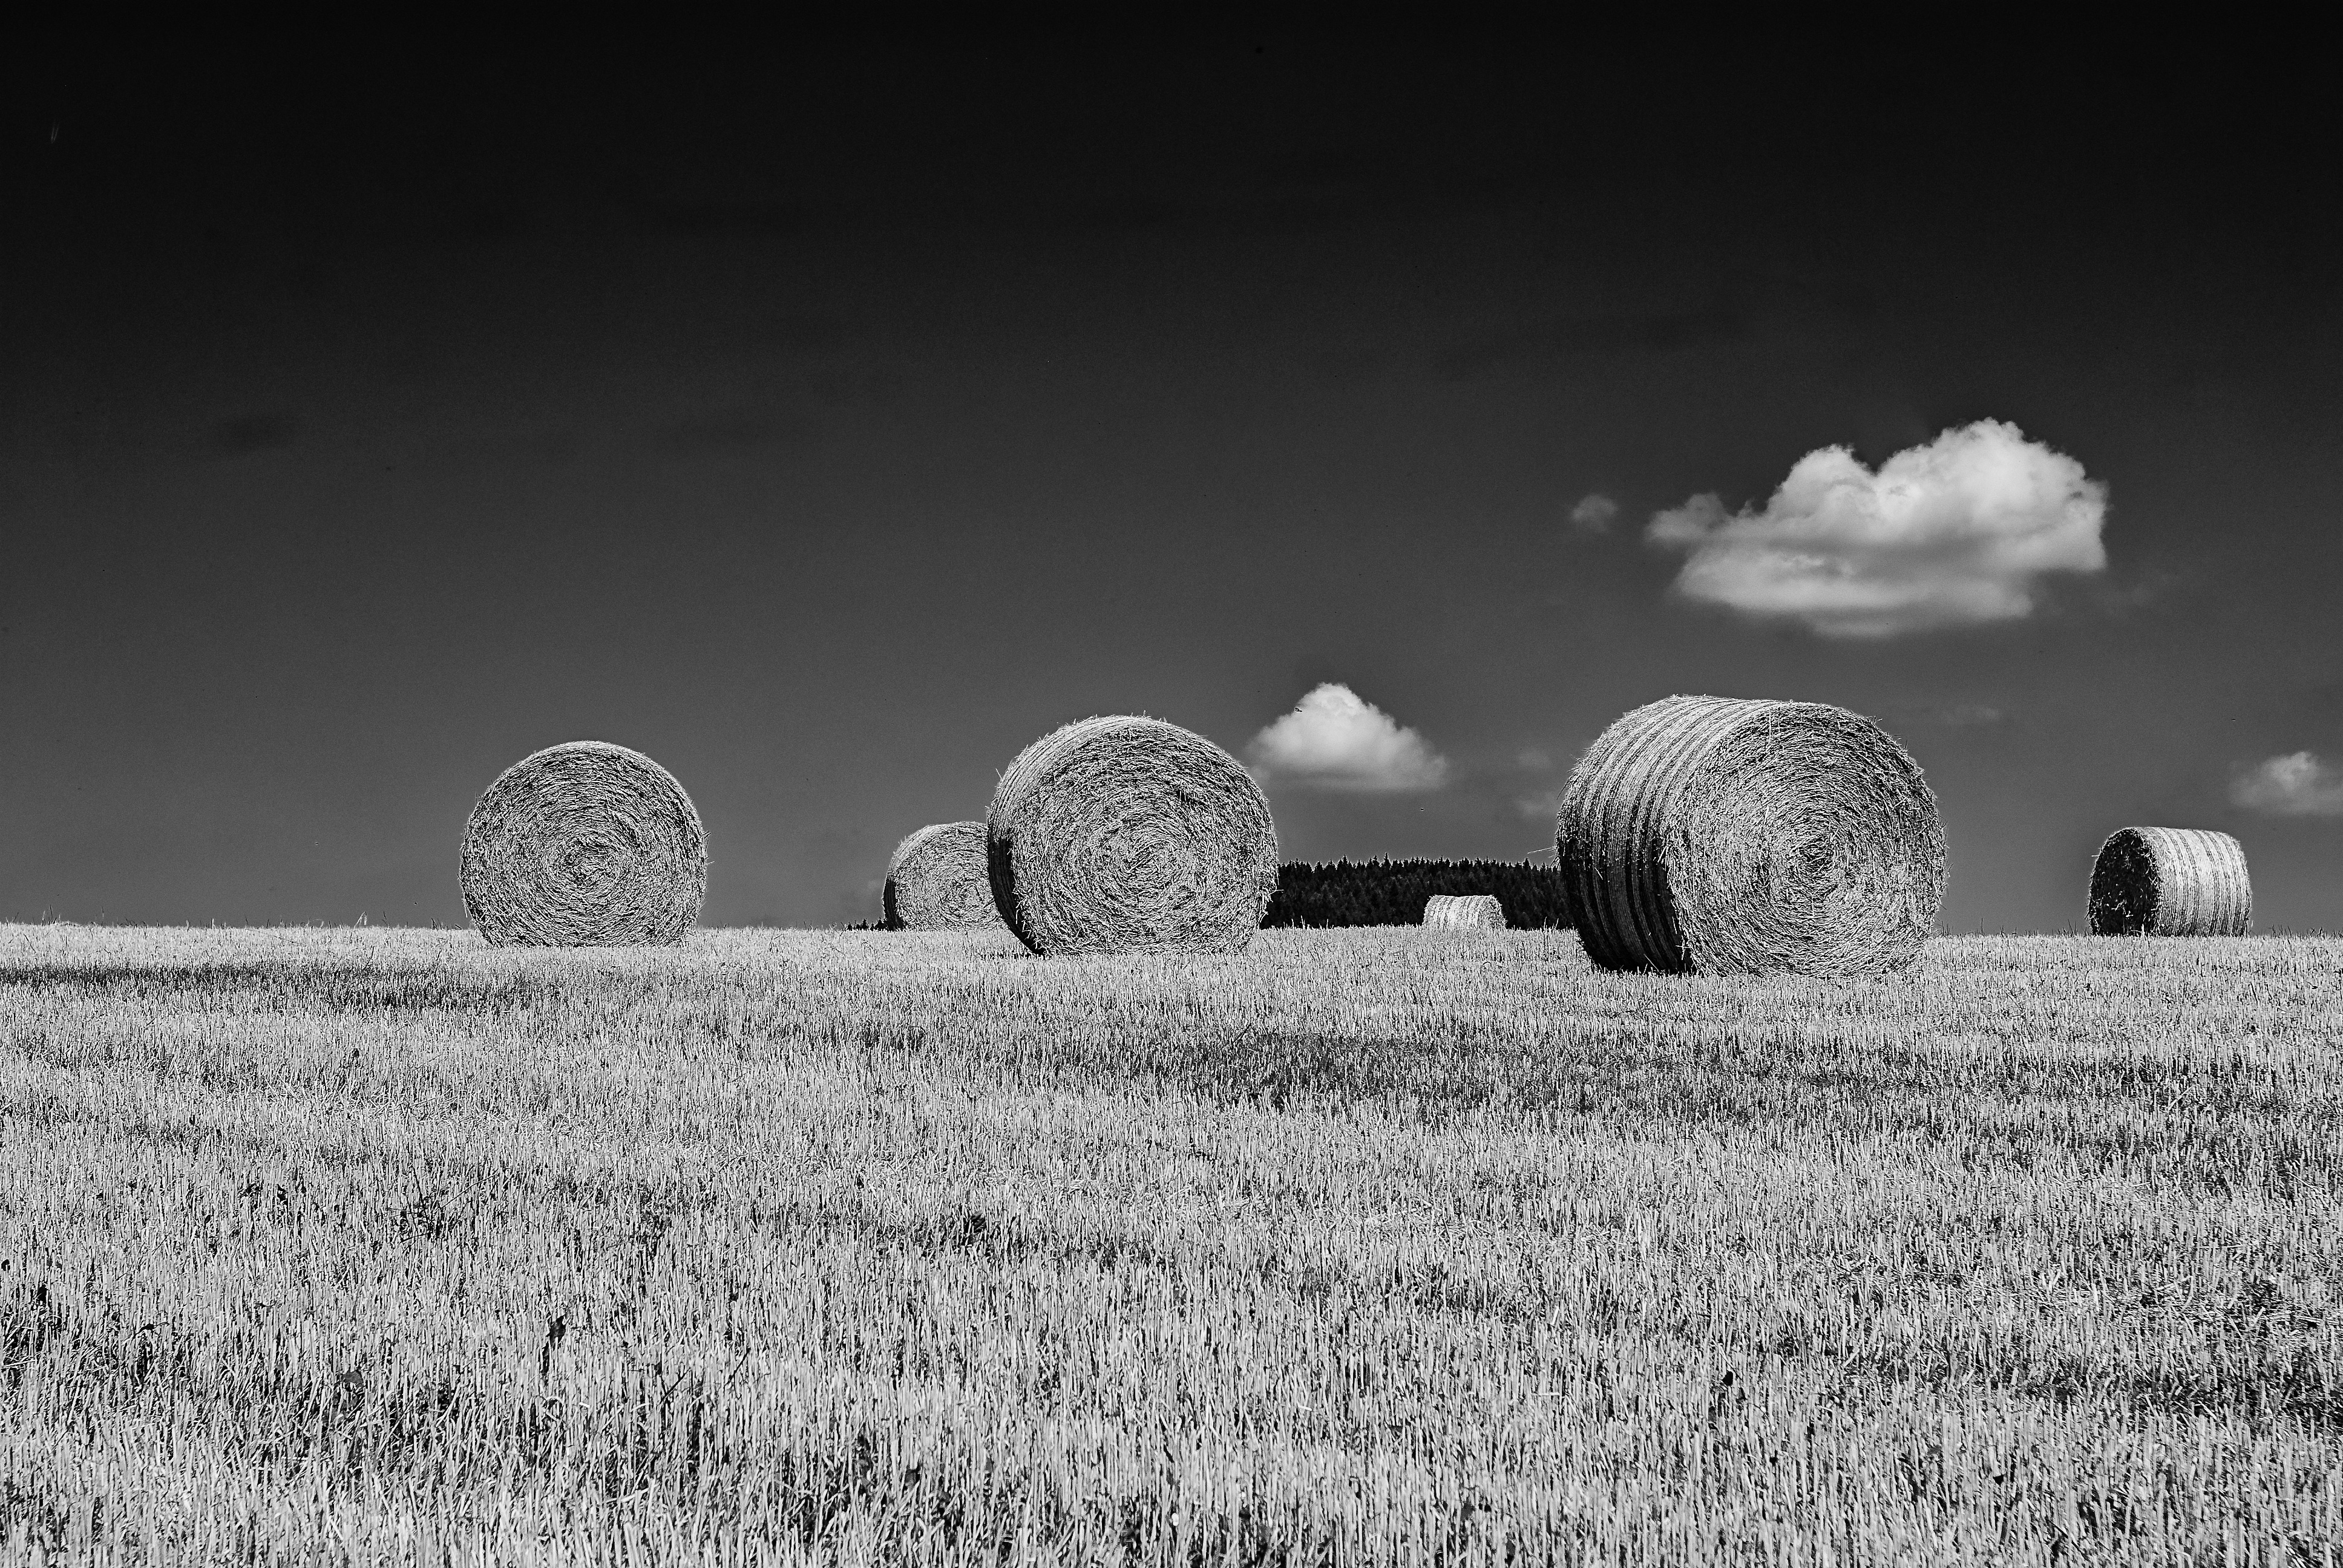
black and white, white, field, photography, monochrome, monochrome photography